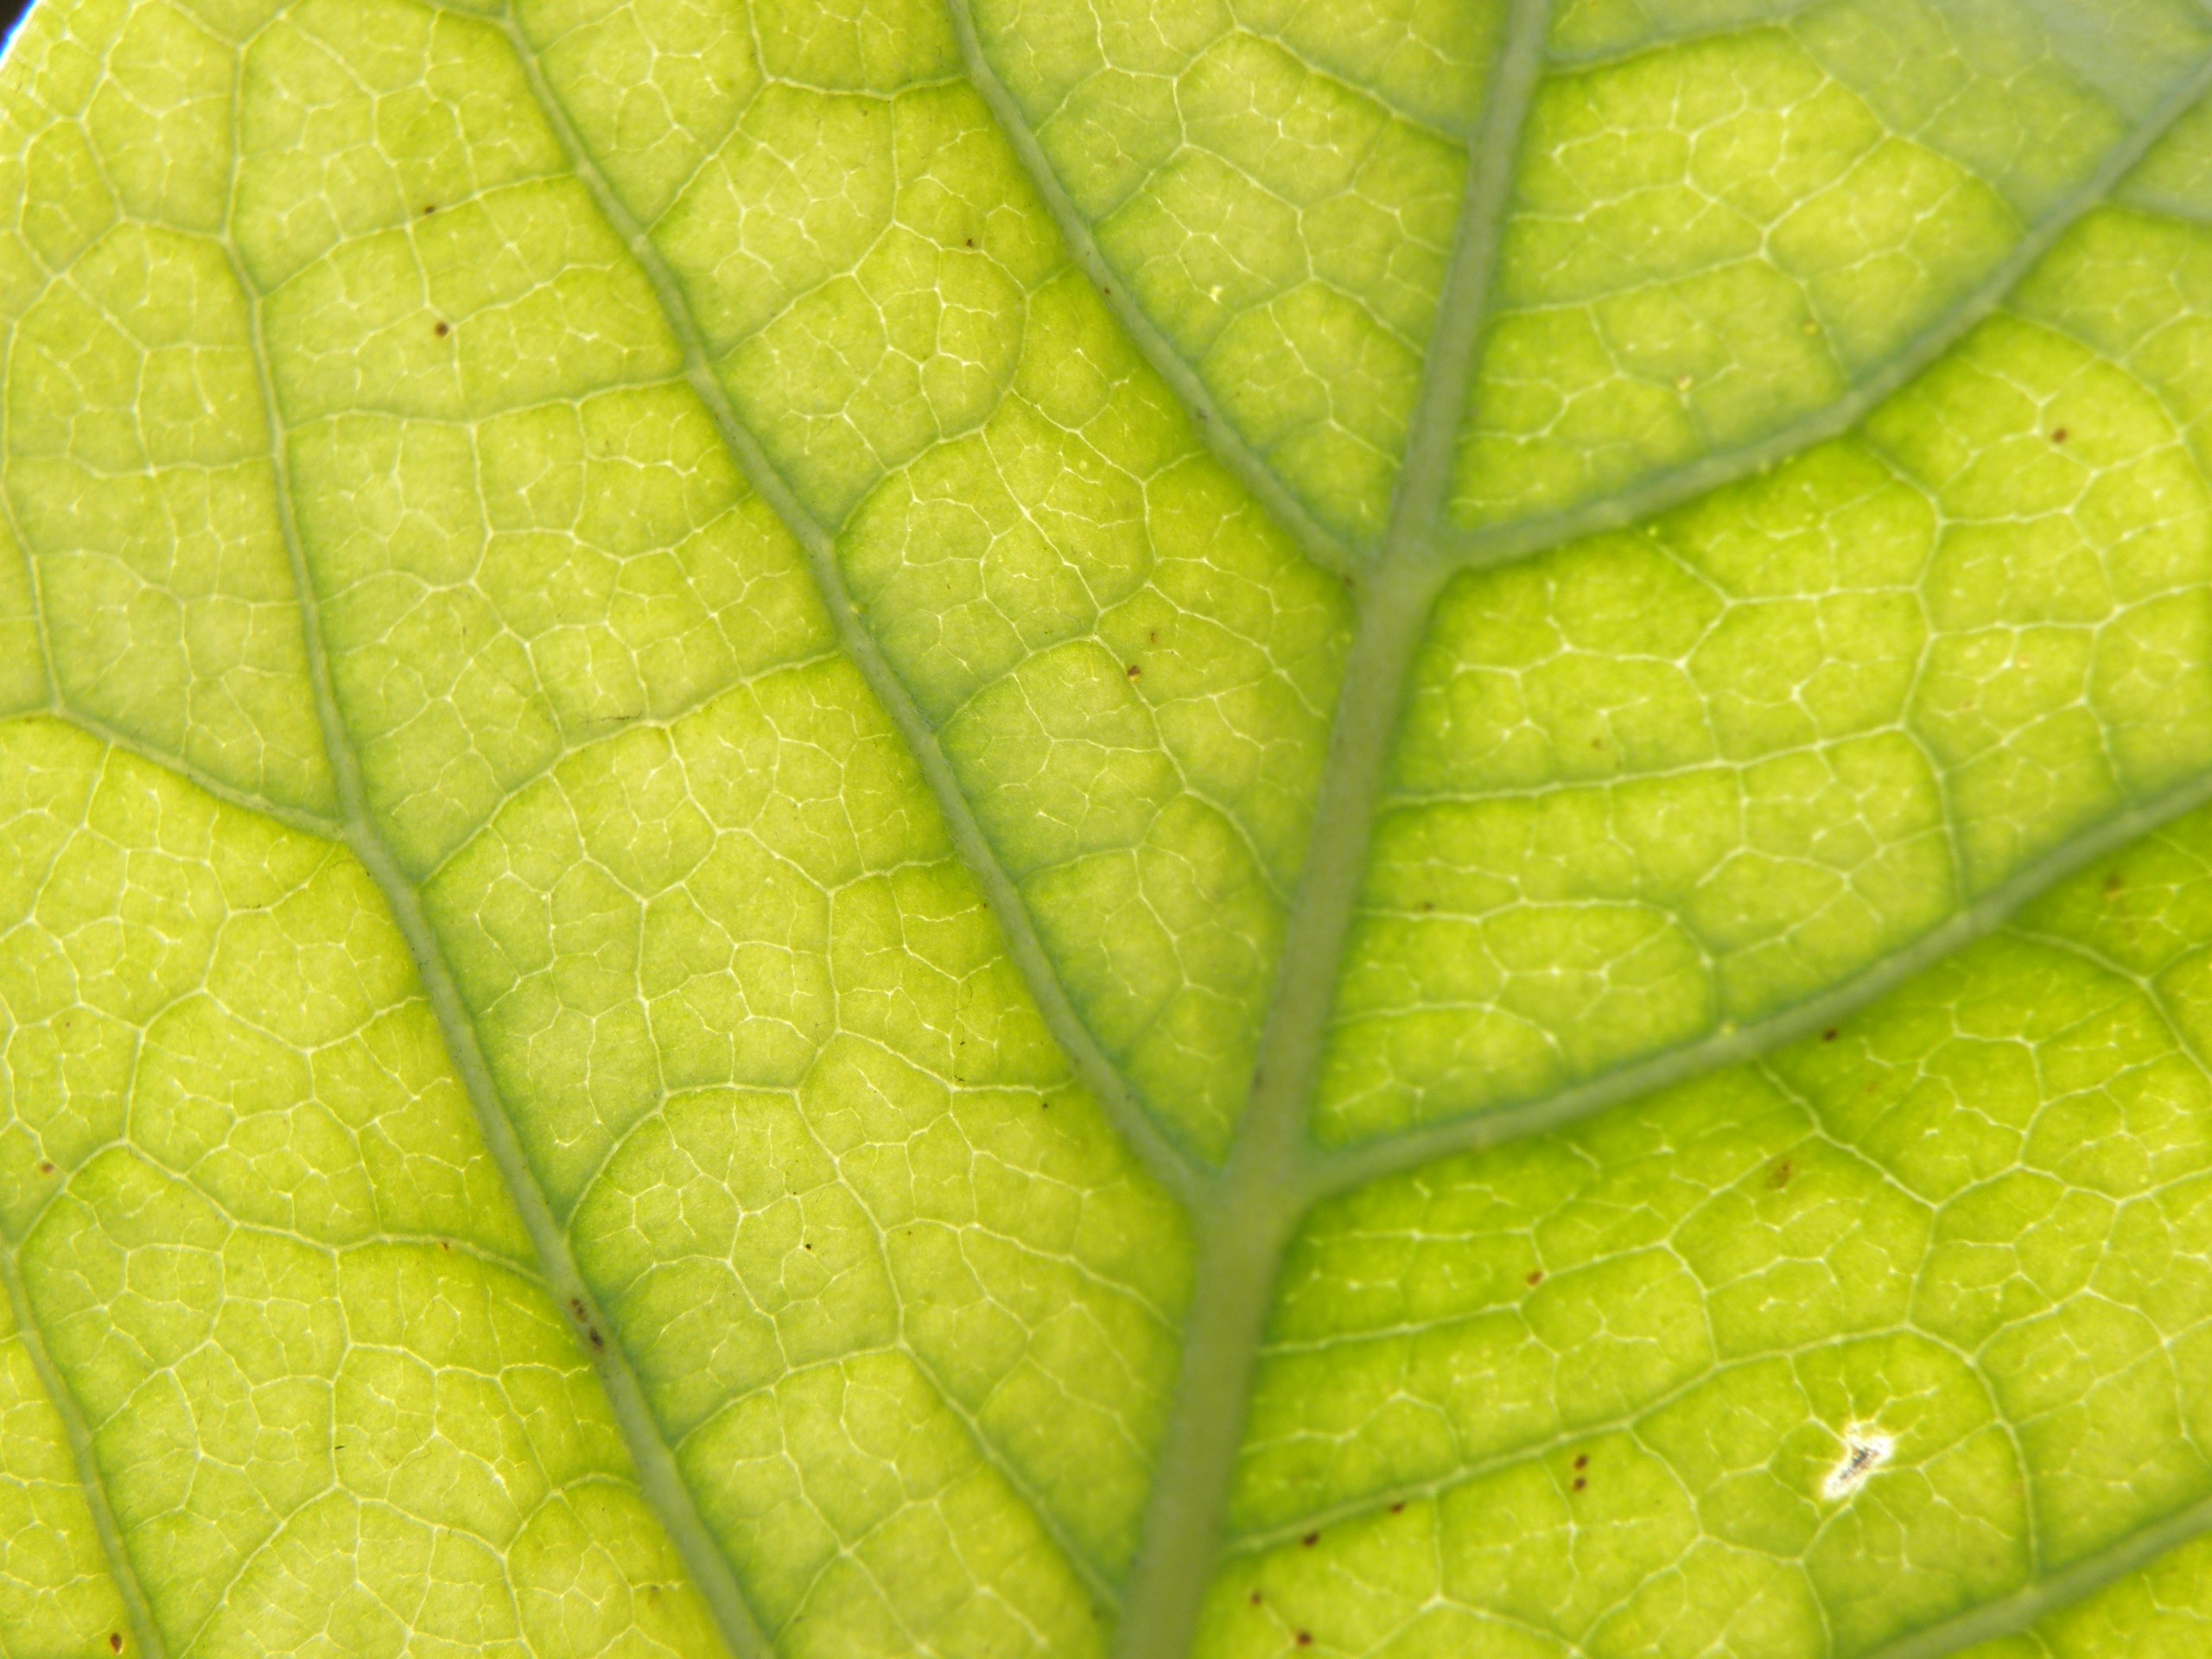
plant, leaf, flower, food, spring, green, produce, macro, sheet, colored, macro photography, flowering plant, plant stem, land plant, plant pathology